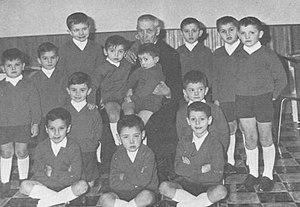
Photo de don Baronio avec le groupe d'étudiants du institut de Savigliano sul Rubicone